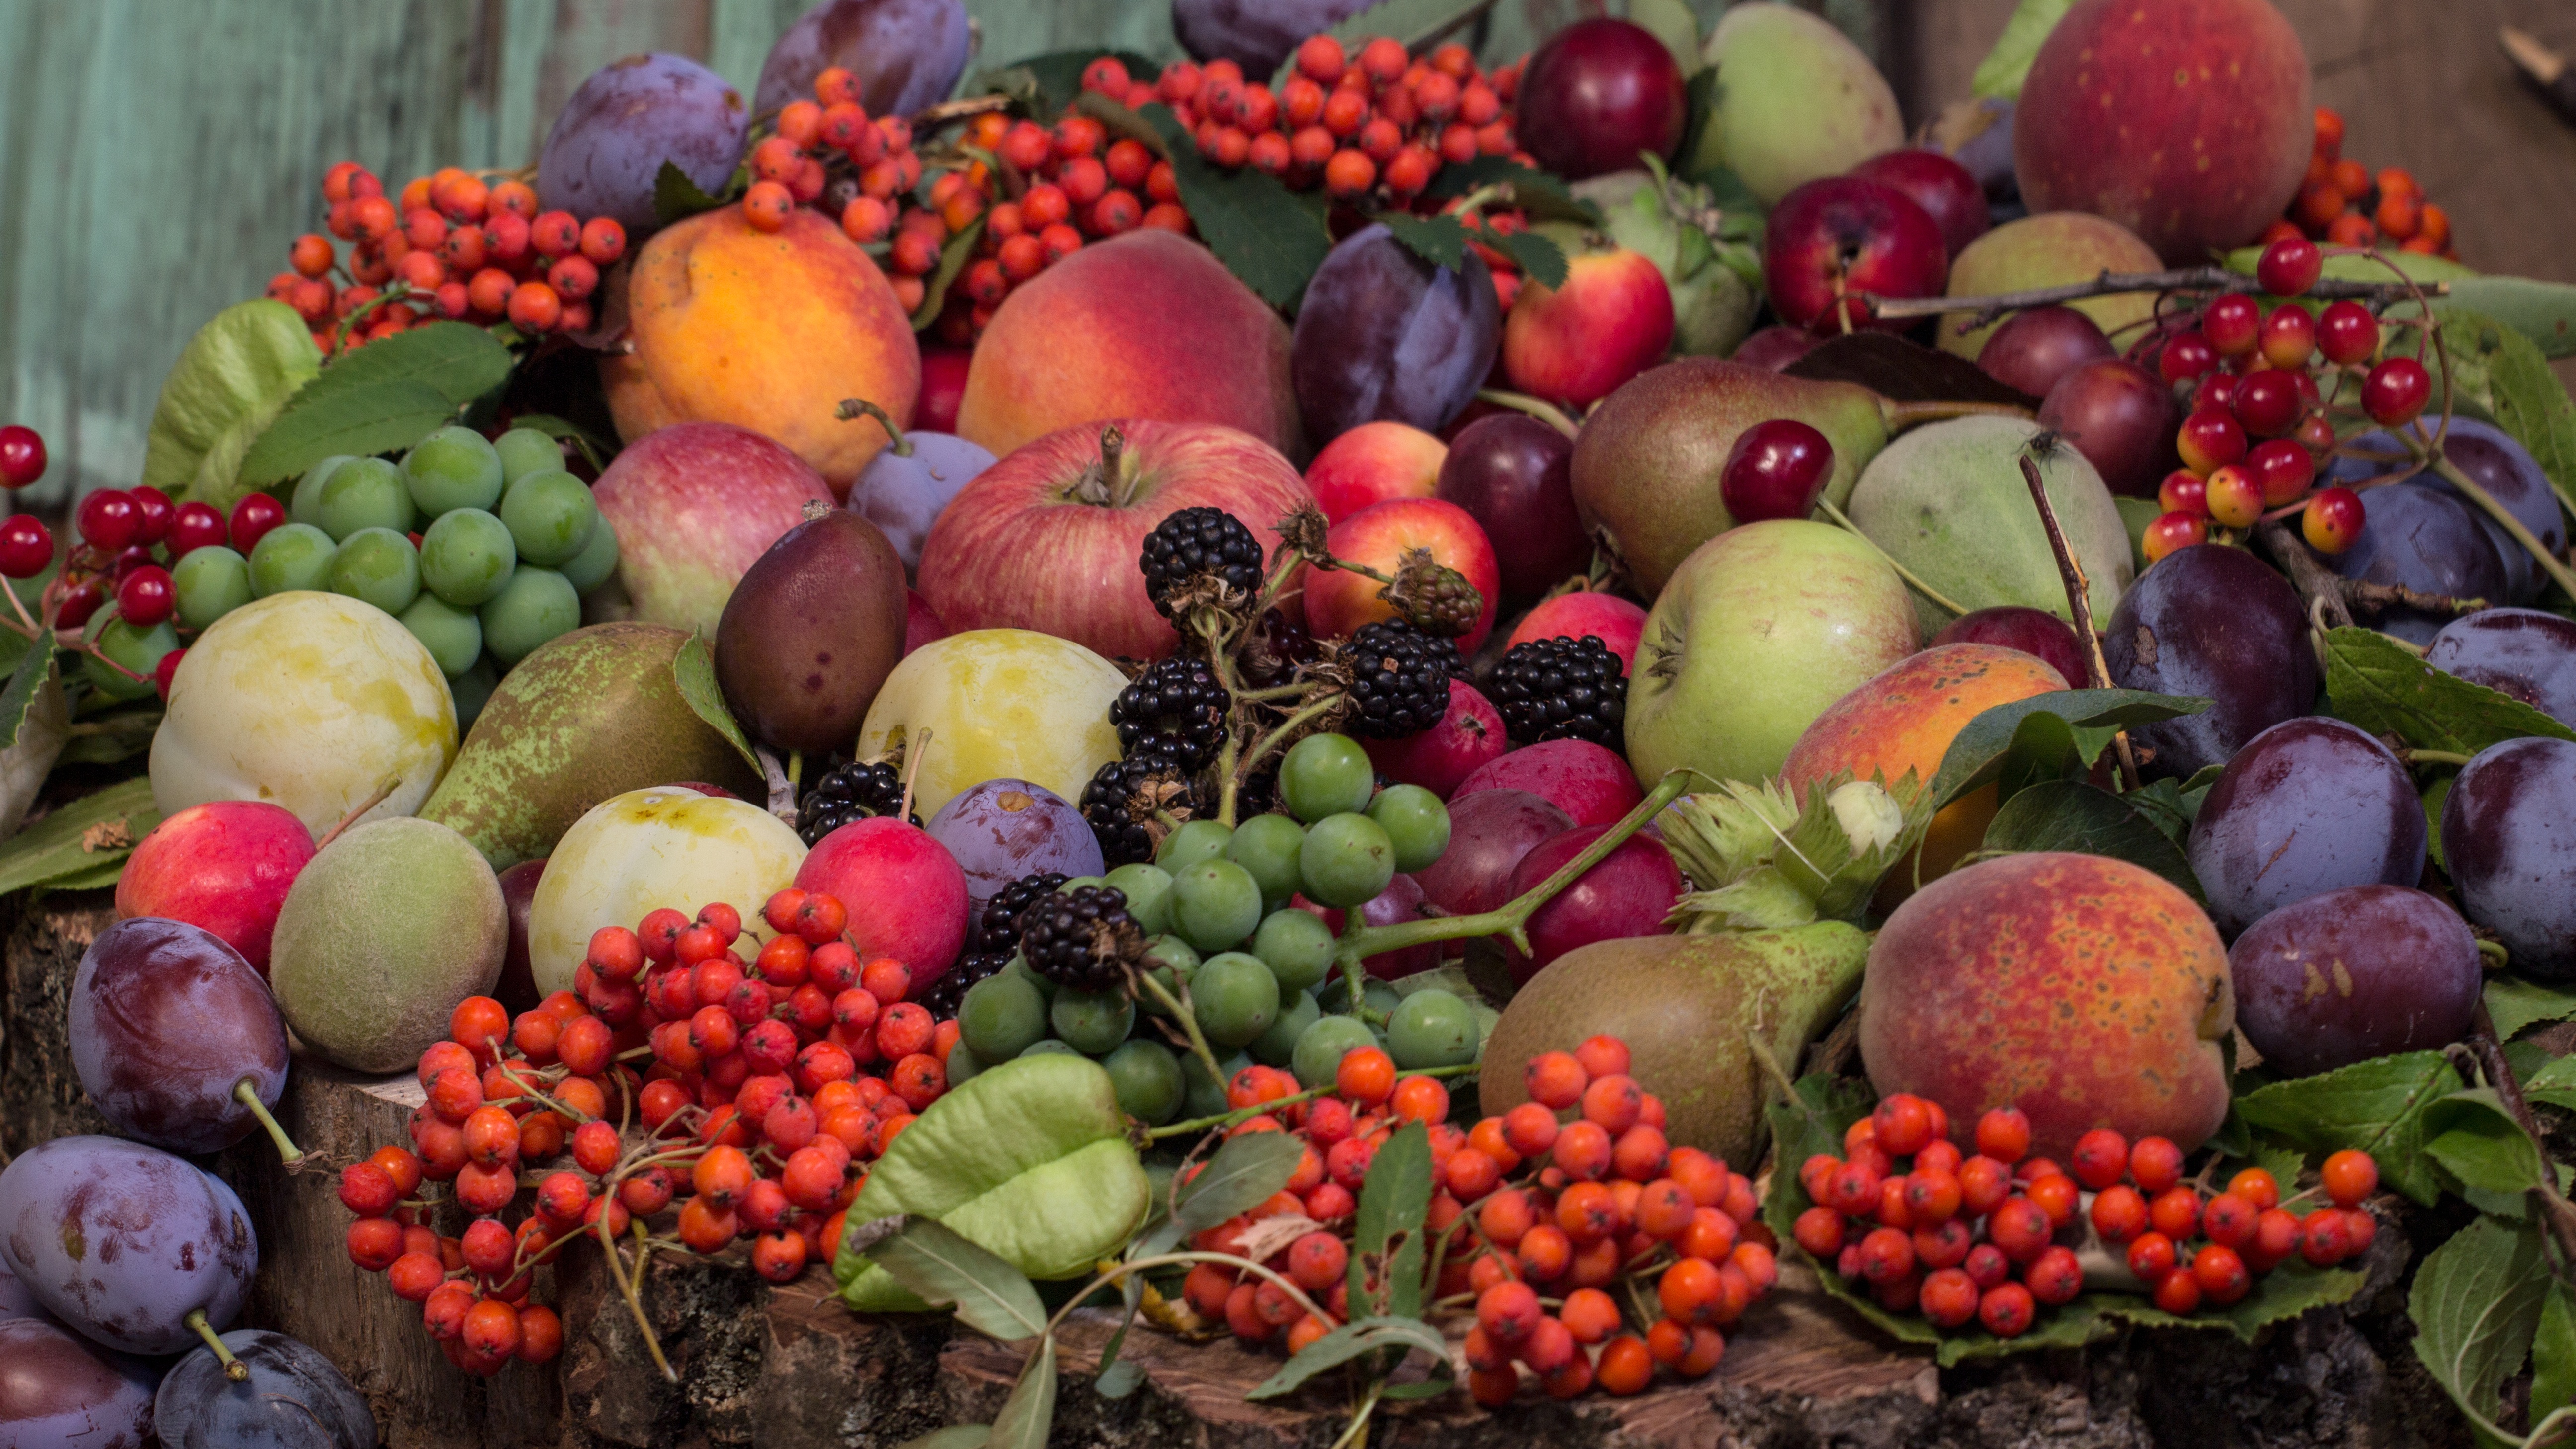
apple, plant, fruit, food, produce, still life, grapes, plums, flowering plant, local food, land plant